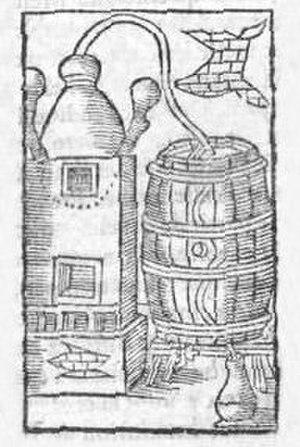
Alambic avec système de refroidissement par serpentin passant dans un tonneau d'eau froide. (Quatre livres des secrets...Livre III, chap.17, Jean Liébault)
Quatre livres de secrets de médecine et de philosophie chymique est un ouvrage de remèdes distillés du médecin Jean Liébault publié en 1573.